2002 royal tour of Canada

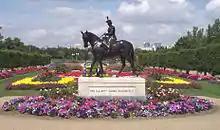
The equestrian statue of Elizabeth II in Regina, Saskatchewan, created to commemorate the Queen's Golden Jubilee as Queen of Canada

The couple was next in Regina, Saskatchewan, unveiling on the grounds of the provincial parliament the product of the Golden Jubilee Statue Project: a bronze equestrian statue of the Queen riding Burmese, a horse gifted in 1969 to the Queen by the RCMP. In Winnipeg, Manitoba, the Queen performed a walk-about at The Forks, re-dedicated the newly restored Golden Boy statue atop the Manitoba Legislative Building, and attended an evening performance of the Royal Winnipeg Ballet, accompanied by the Winnipeg Symphony Orchestra and Loreena McKennitt.